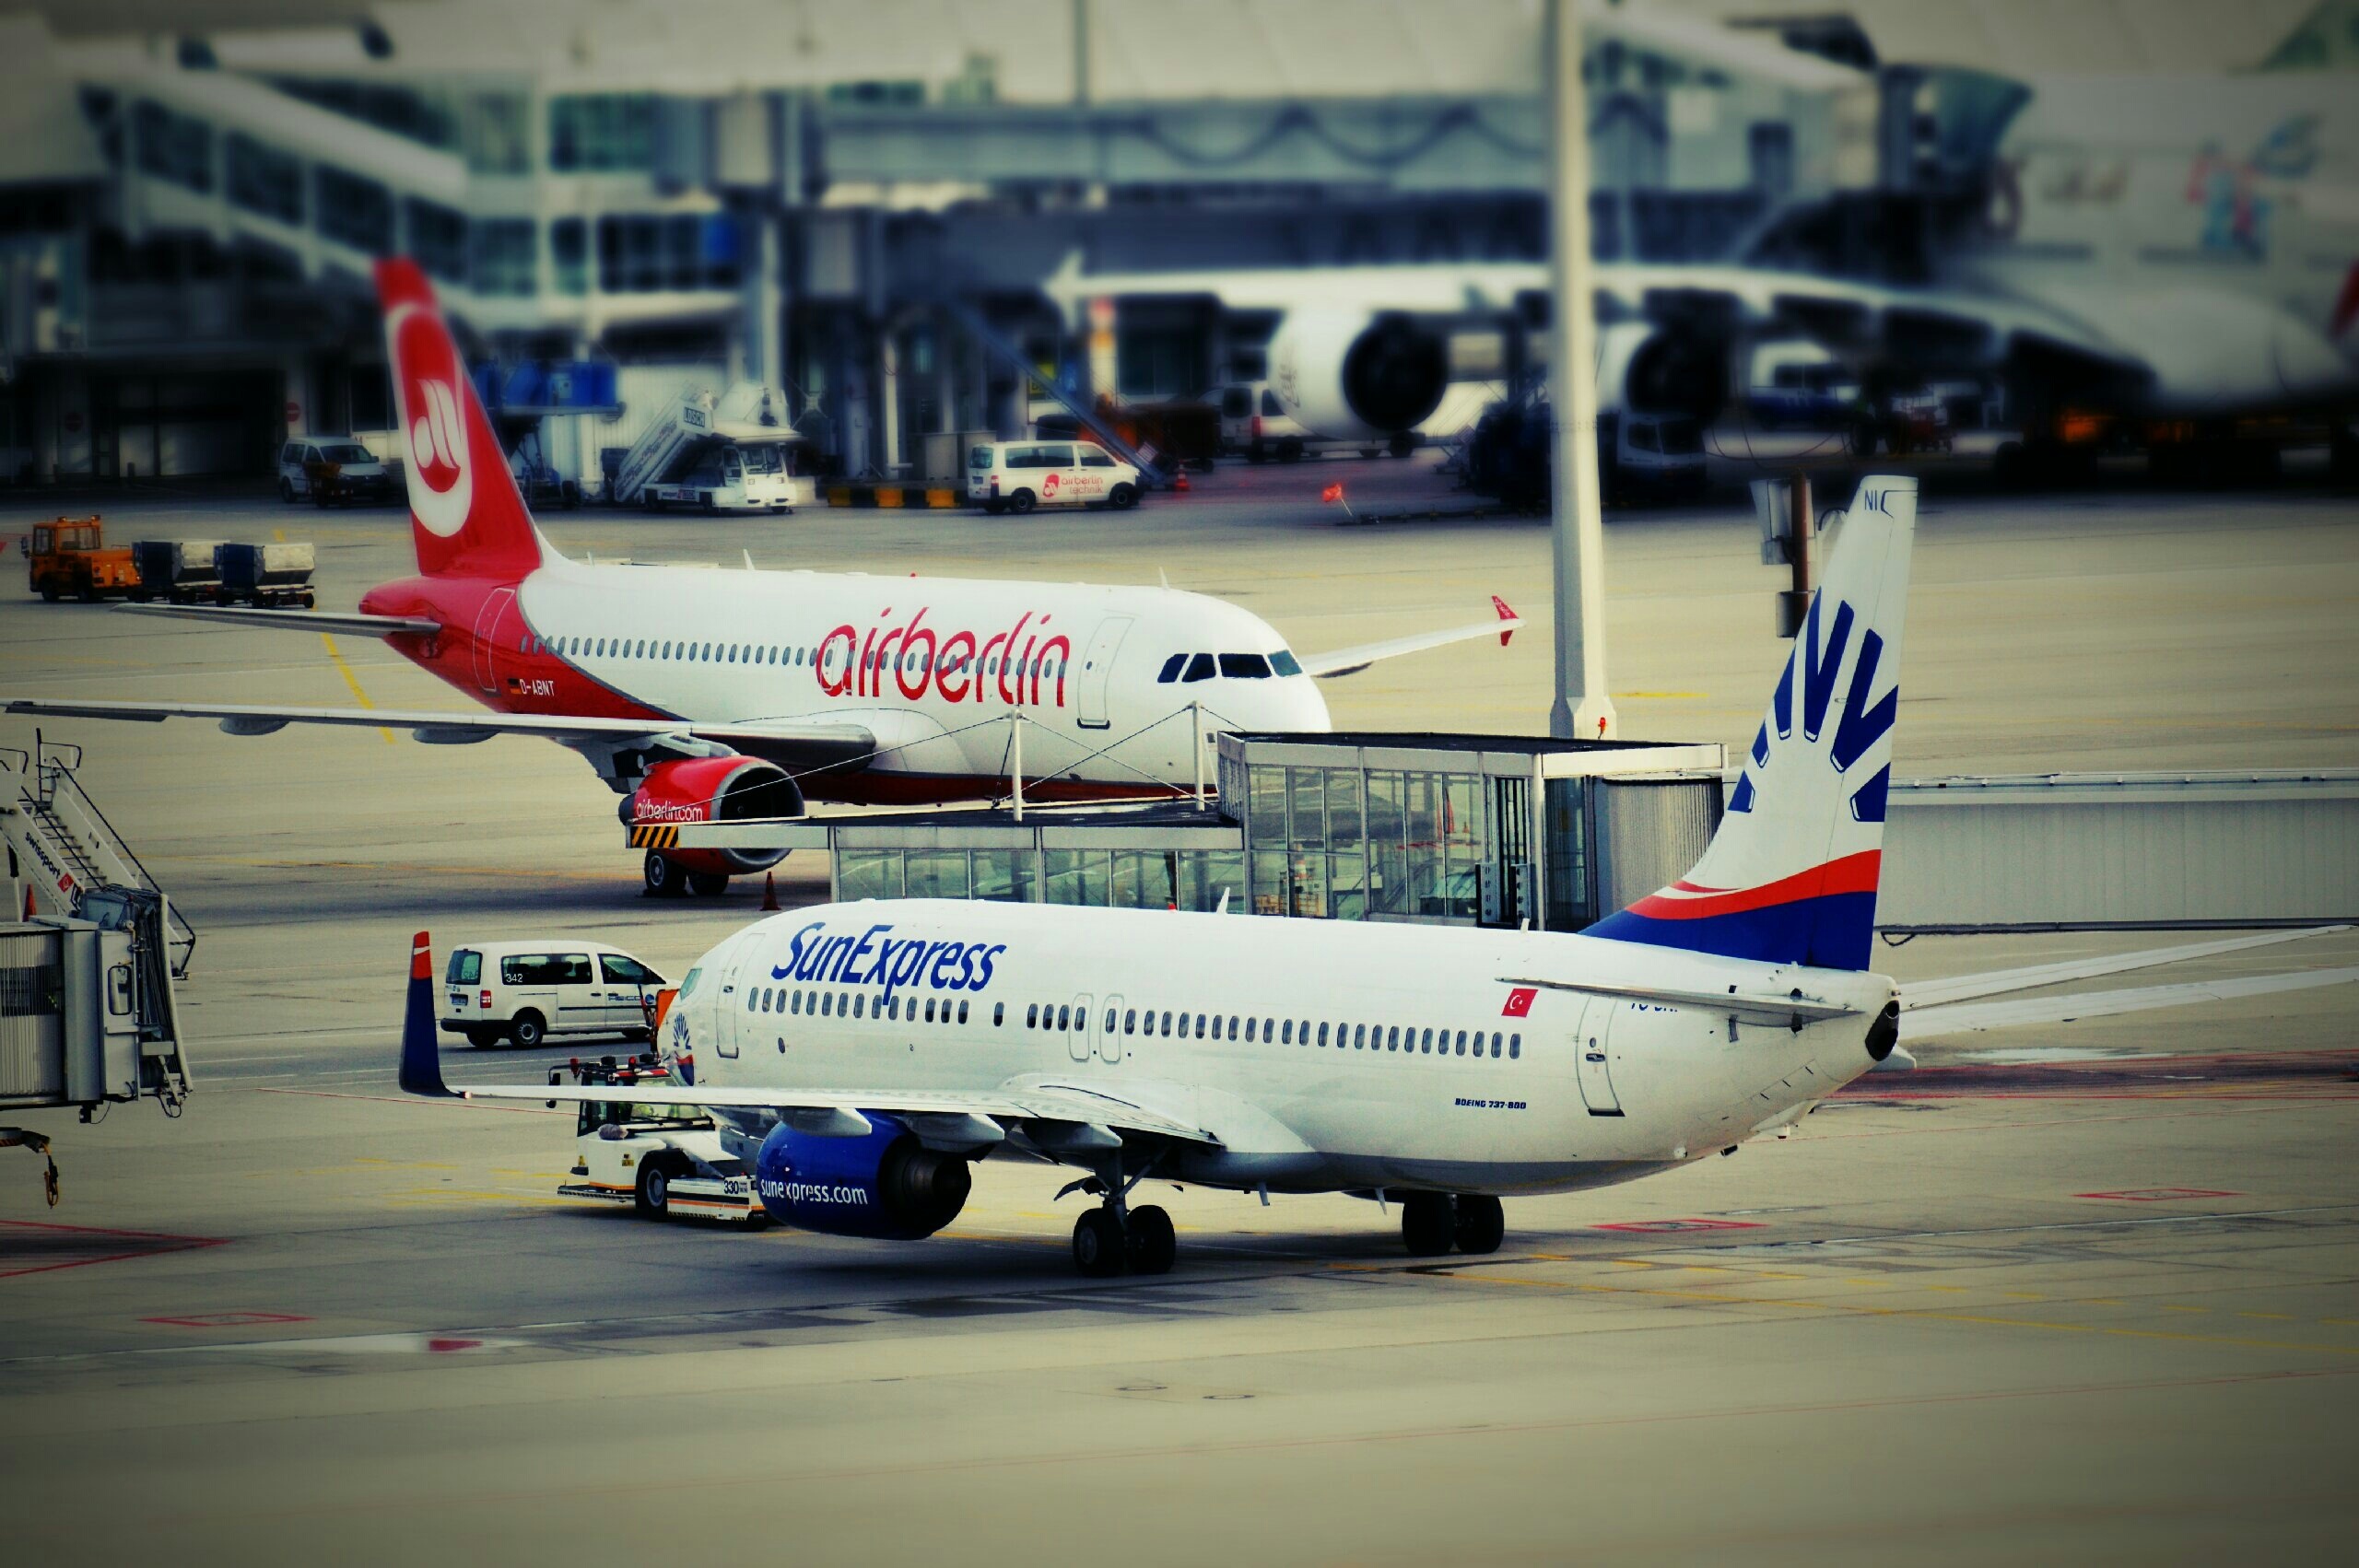
fly, airport, travel, airplane, aircraft, vehicle, airline, aviation, airliner, munich, boeing, air traffic, passenger aircraft, tilt shift, jet aircraft, boeing 787 dreamliner, boeing 767, air travel, boeing 737, atmosphere of earth, wide body aircraft, narrow body aircraft, aerospace engineering, airbus a320 family, boeing 737 next generation